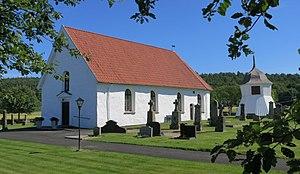
Stråvalla est une paroisse de l'ouest de la Suède, située dans le comté de Halland, sur le territoire de la commune de Varberg.